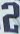
Number: 2